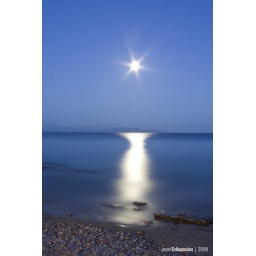
The beach near my house